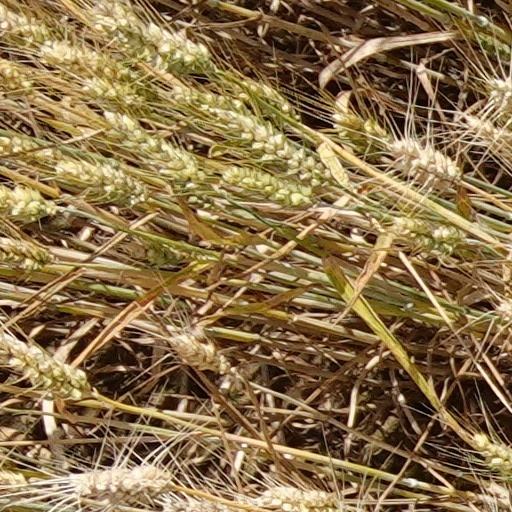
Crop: wheat